List of NFL annual punting yards leaders

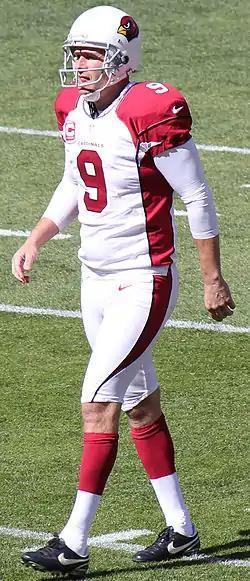
Dave Zastudil led the NFL in 2012, with a record of 5,209 punting yards.

Record-keeping for punting yards began in 1939, when Parker Hall led the National Football League (NFL) with 2,369 punting yards, while playing for the Cleveland Rams (now known as the Los Angeles Rams). Hall would lead the league in punting yards the following season as well, becoming the first player to accomplish the feat in consecutive seasons. Dave Zastudil holds the record for punting yards in a season; he set the record at 5,209 punting yards in 2012, while playing with the Arizona Cardinals.